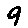
Label: 9